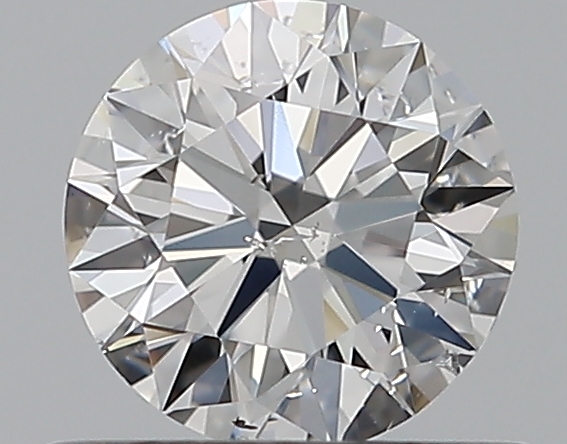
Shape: round
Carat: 0.5
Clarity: SI1
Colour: D
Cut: EX
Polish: EX
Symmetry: EX
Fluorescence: F
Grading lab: GIA
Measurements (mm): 5.06 x 5.09 x 3.13